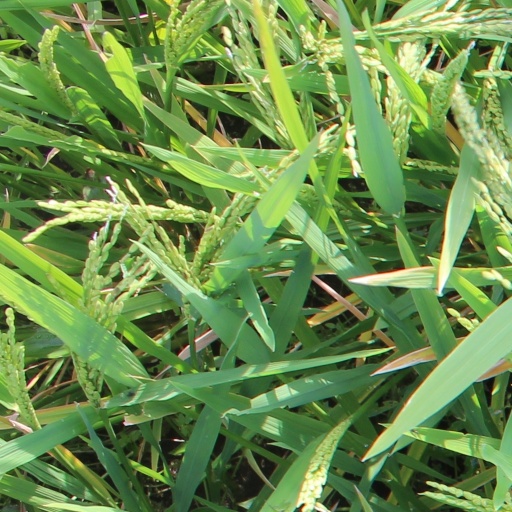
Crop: rice